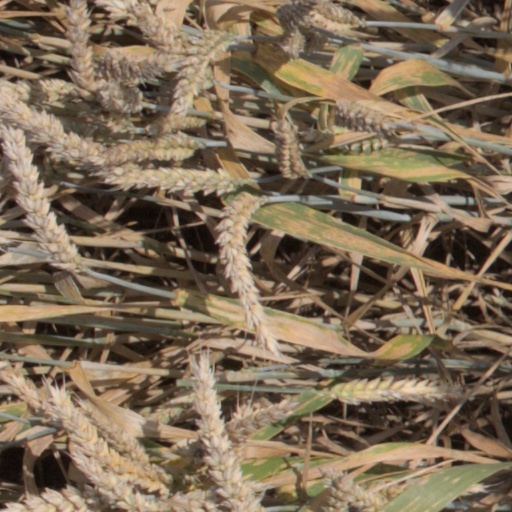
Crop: wheat